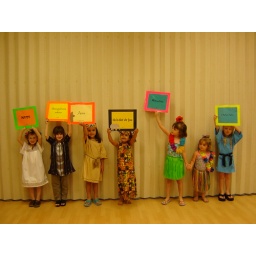
each girl is holding a sign that says mom in another language